Radar in World War II

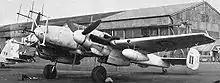
A captured Bf 110G night fighter with the "one-quarter" subset of the "Matratze" antenna centrally fitted, along with a full "Hirschgeweih" eight-dipole antenna set for use of both UHF and VHF radar.

The first production sets ("Lichtenstein B/C") became available in February 1942, but were not accepted into combat until September. The "Nachtjäger" (night fighter) pilots found to their dismay, that the 32-element "Matratze" array was slowing their aircraft up by as much as 50 km/h. In May 1943, a "B/C"-equipped Ju 88R-1 night fighter aircraft landed in Scotland, which still survives as a restored museum piece; it had been flown into Scotland by a trio of defecting "Luftwaffe" pilots. The British immediately recognized that they already had an excellent countermeasure in Window (the chaff used against the "Würzburg"); in a short time the "B/C" was greatly reduced in usefulness.